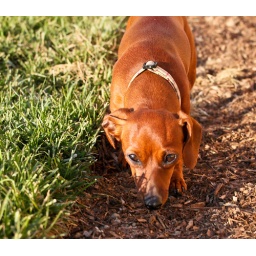
The dog running around in the backyard